Woodbine Avenue

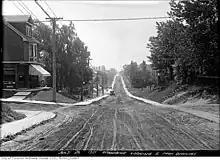
Woodbine Ave. looking south from Duvernet Ave. in 1921

Woodbine was a single lane paved concession road (third concession line laid 19,800 ft (6,000 m) east of Yonge Street, with the northern section running to south of York Mills Road with an unopened road allowance extending southwards to beyond Lawrence Avenue. An abandoned stub of the old road south of York Mills Road remains behind a fenced off wooded area on the east side of the Don Valley Parkway where the parkway crosses a ravine.